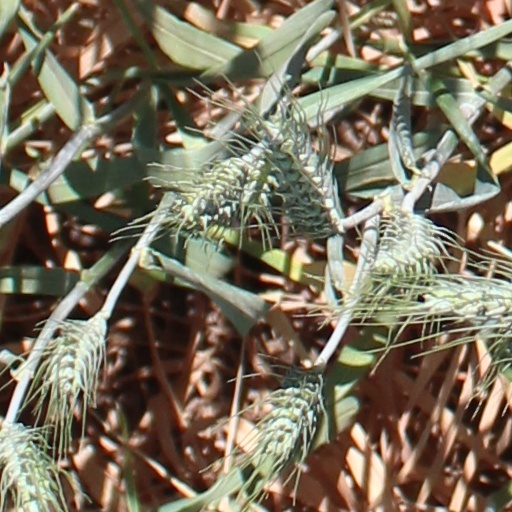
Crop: wheat